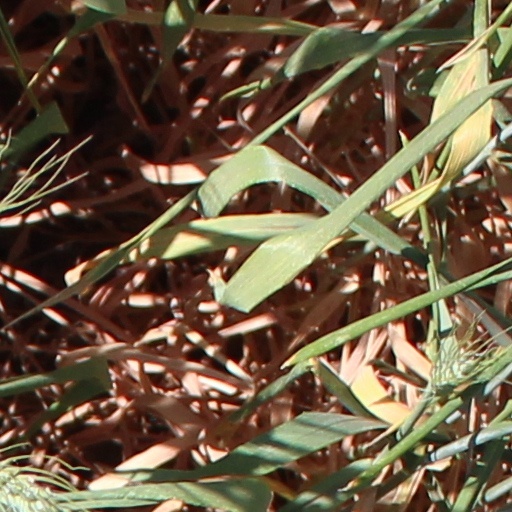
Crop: wheat